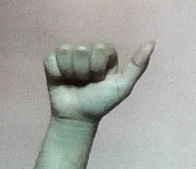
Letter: dhad